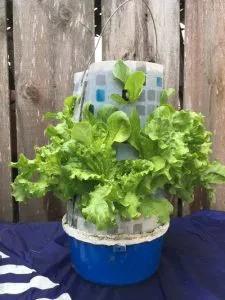
Mimea yenye majani mabichi na inayochanua kwa nguvu kutoka kwenye chombo kilichotengenezwa kwa plastiki, ya samawati na nyeupe, chenye muundo wa mzuringo na kuwezesha mimea kuota kwa nafasi ndogo. Mandhari hii ya kugote inaashiria ubunifu katika kilimo mijini, badala ya kukuza chakula safi, inafaa kwa wale wanaoishi katika maeneo yenye nafasi ndogo. Kwa mfumo huu, unaweza kutumika kwa mboga kama sukuma, mchicha, au miki, ikitoa mfano bora wa kuunganisha teknolojia ya mazingira na lishe bora.